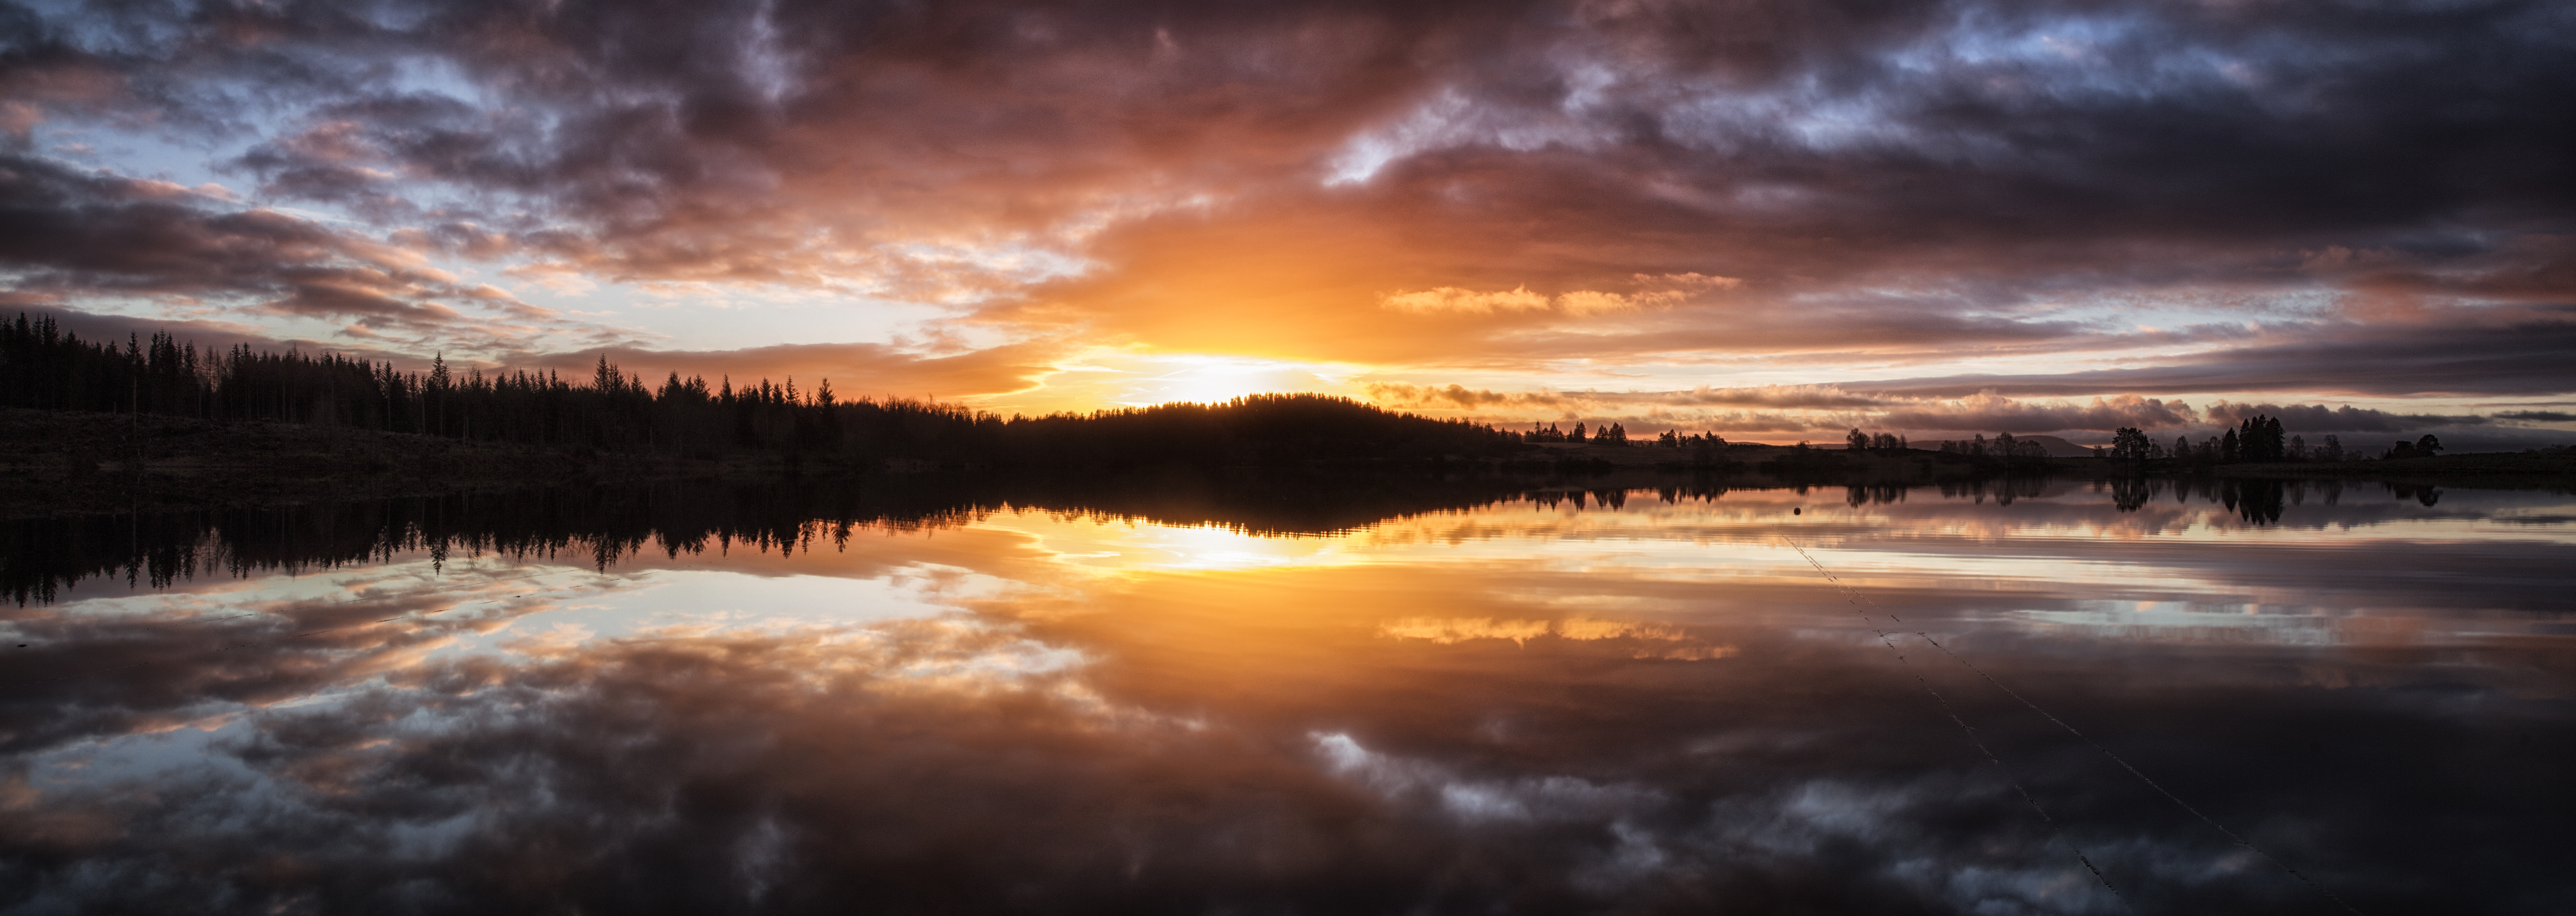
cloud, sky, sunrise, sunset, sunlight, morning, dawn, atmosphere, dusk, evening, reflection, reflections, scotland, trossachs, lochrusky, rusky, mirrorimage, afterglow, computer wallpaper, geological phenomenon